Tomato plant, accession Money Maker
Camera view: horizontal (90 deg, fisheye); turntable rotation: 150 degrees
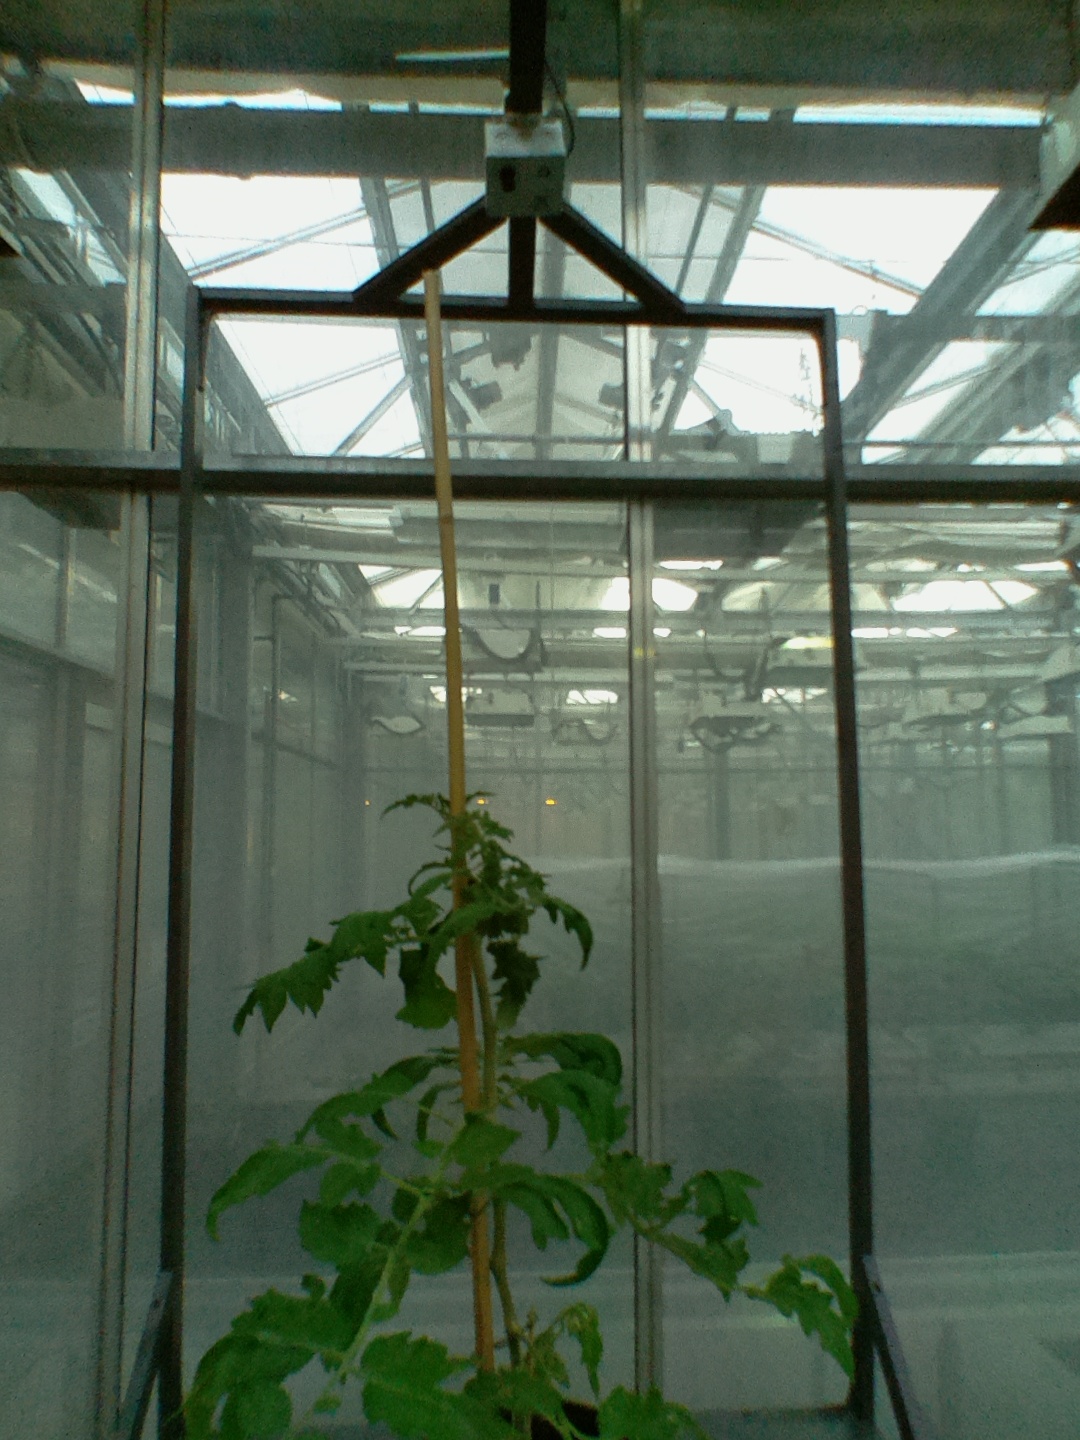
BBCH growth stage 52: 2 inflorescences visible